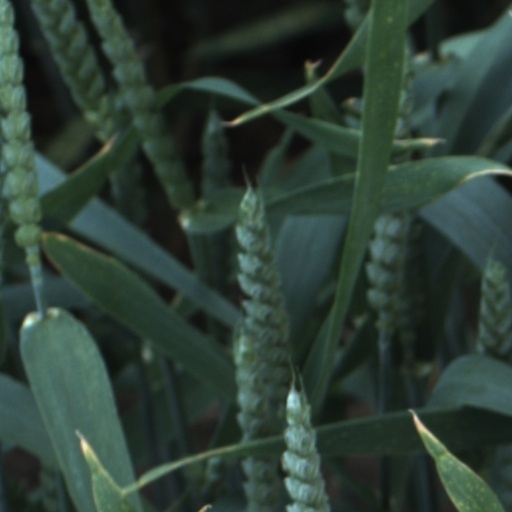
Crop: wheat